St. Michael in Berg am Laim, Munich

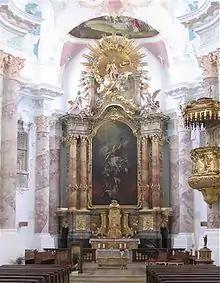
High altar.

The elegant façade with its twin towers provides a strong vertical accent was designed as the terminal feature of a street to the inner city which was never built. It is the only church of Fischer which was decorated in the rococo style with rich rocaille, maybe this was due to François de Cuvilliés the Elder, who served as a building inspector for this church.